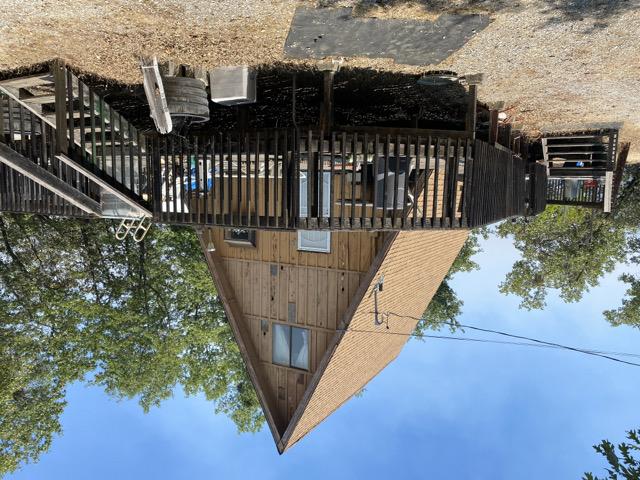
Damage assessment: no_damage